Egyptians

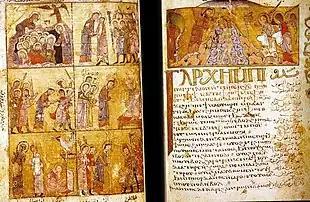
A Coptic-Arabic manuscript, Ayyubid period, AD 1249–50. Images depict Jesus in the Garden of Gethsemane, the kiss of Judas, the arrest of Christ, his appearance before Caiaphas, Peter's denial at cockcrow, Christ before Pilate, and the baptism of Jesus in the Jordan River.

St. Mark is said to have founded the Holy Apostolic See of Alexandria and to have become its first Patriarch. Within 50 years of St. Mark's arrival in Alexandria, a fragment of New Testament writings appeared in Oxyrhynchus (Bahnasa), which suggests that Christianity already began to spread south of Alexandria at an early date. By the mid-third century, a sizable number of Egyptians were persecuted by the Romans on account of having adopted the new Christian faith, beginning with the Edict of Decius. Christianity was tolerated in the Roman Empire until AD 284, when the Emperor Diocletian persecuted and put to death a great number of Christian Egyptians.